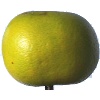
Label: Pomelo Sweetie 1